Foxwood School, Seacroft

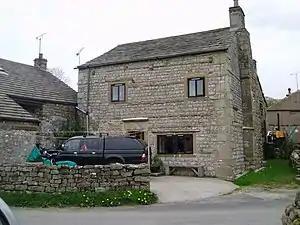
Foxwood Farm

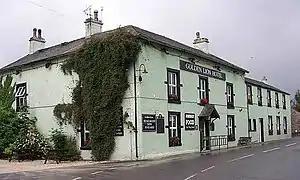
Golden Lion Hotel, Horton in Ribblesdale

In 1965 the school established a residential centre for outdoor education with the purchase, by the PTA, of a farm house in Horton in Ribblesdale in the Yorkshire Dales. The farm was renamed Foxwood Farm and was used for groups of pupils and staff to take up short residences there.